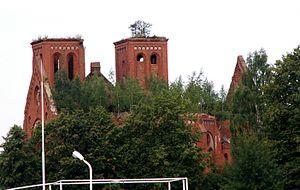
Tchernychevskoïe est un village de l’oblast de Kaliningrad en Russie, à proximité immédiate de la frontière orientale avec la Lituanie. Cette limite était autrefois la frontière, jusqu’en 1945, entre l’Allemagne et la Russie.